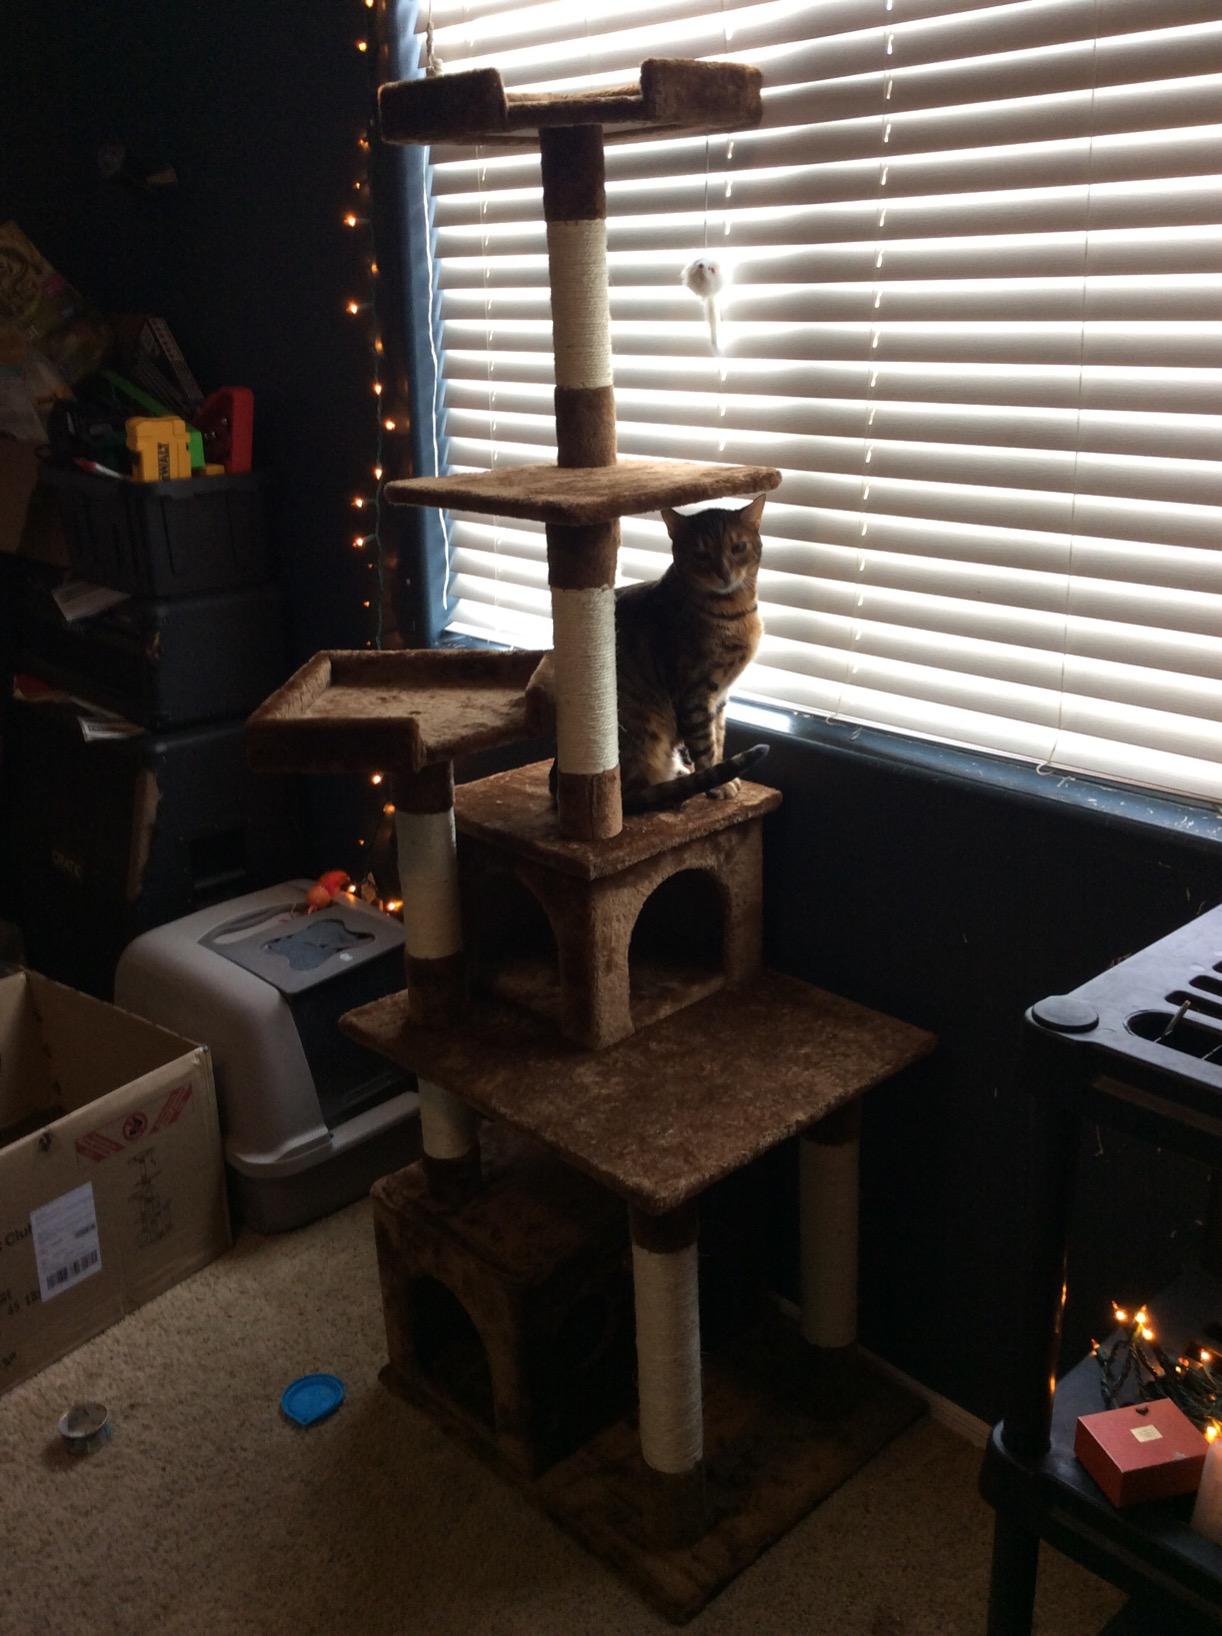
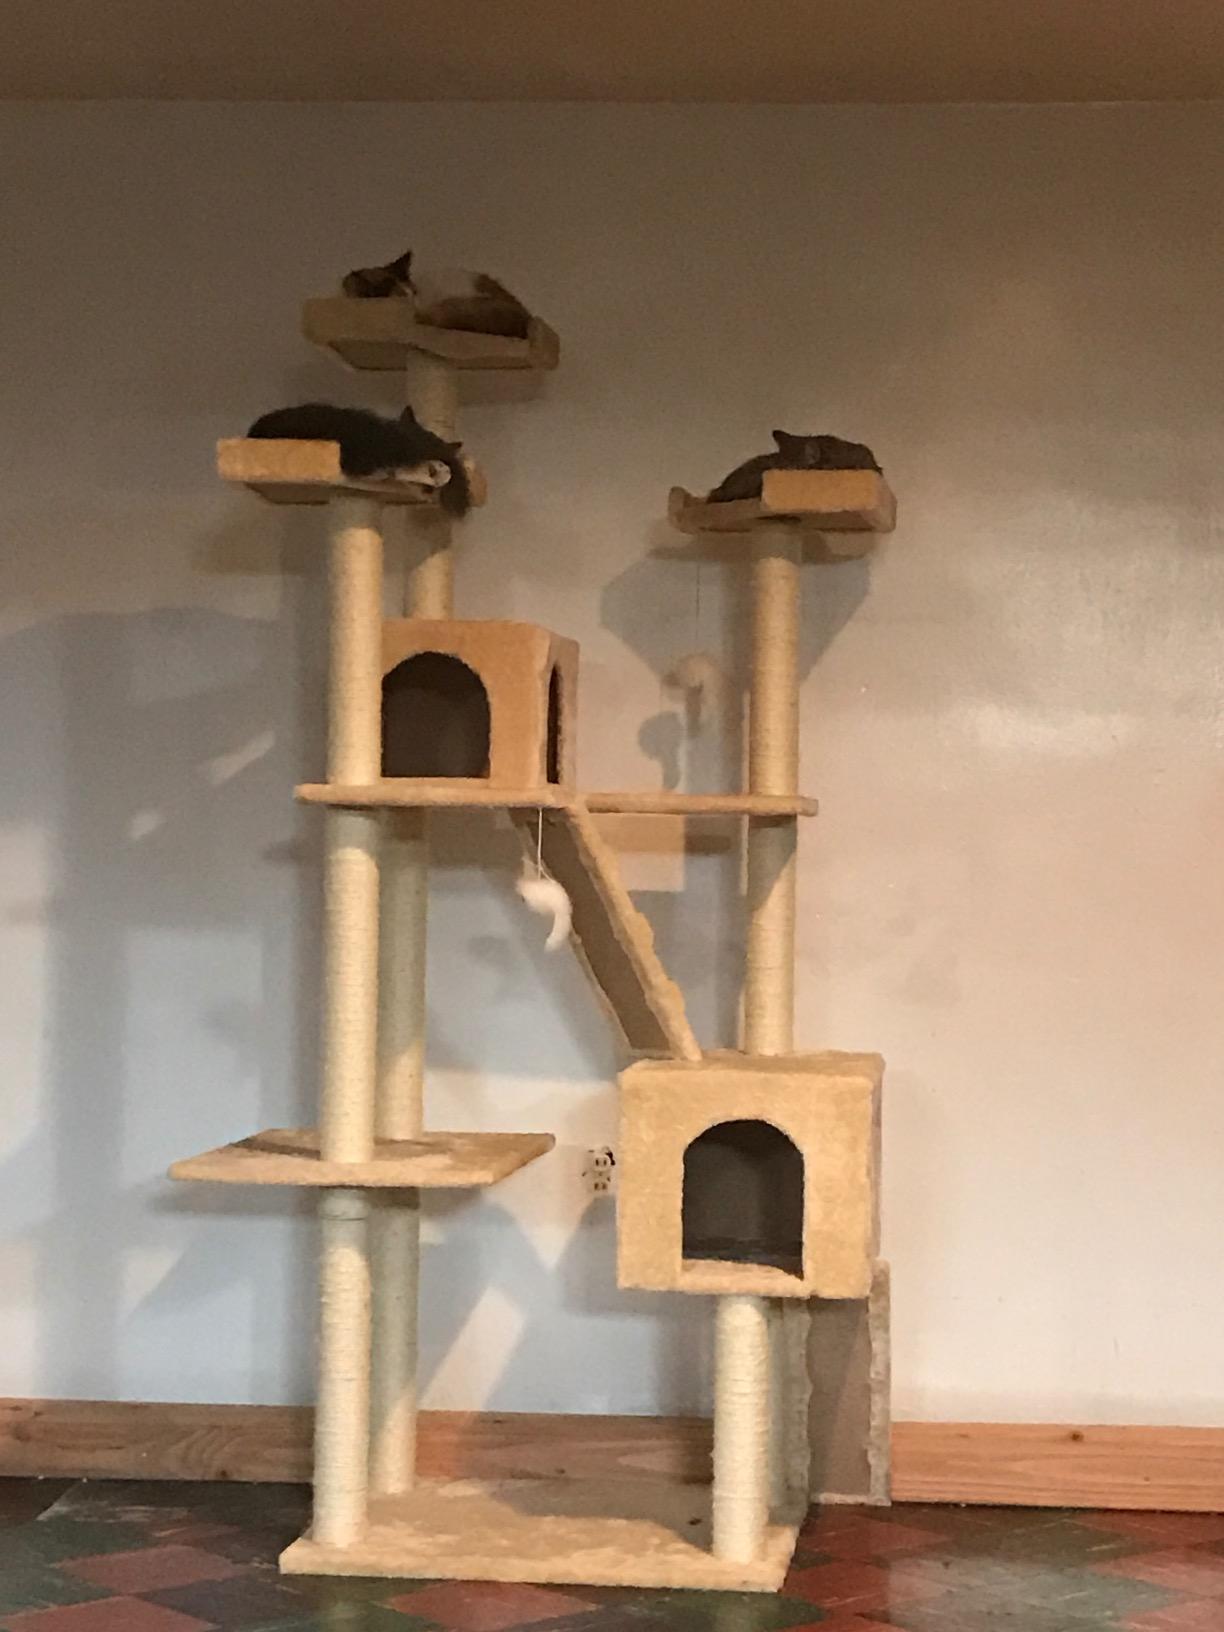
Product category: items_cat tree
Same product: no